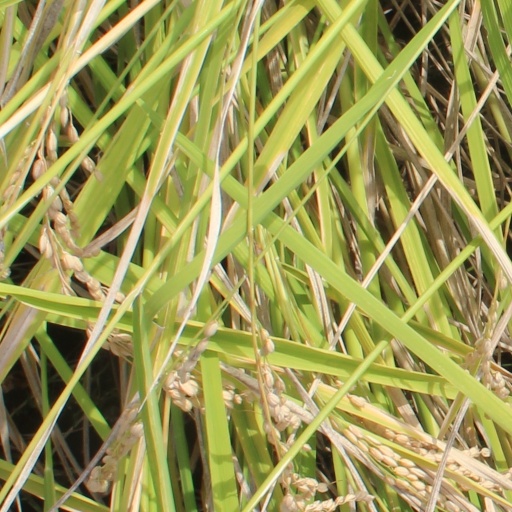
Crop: rice